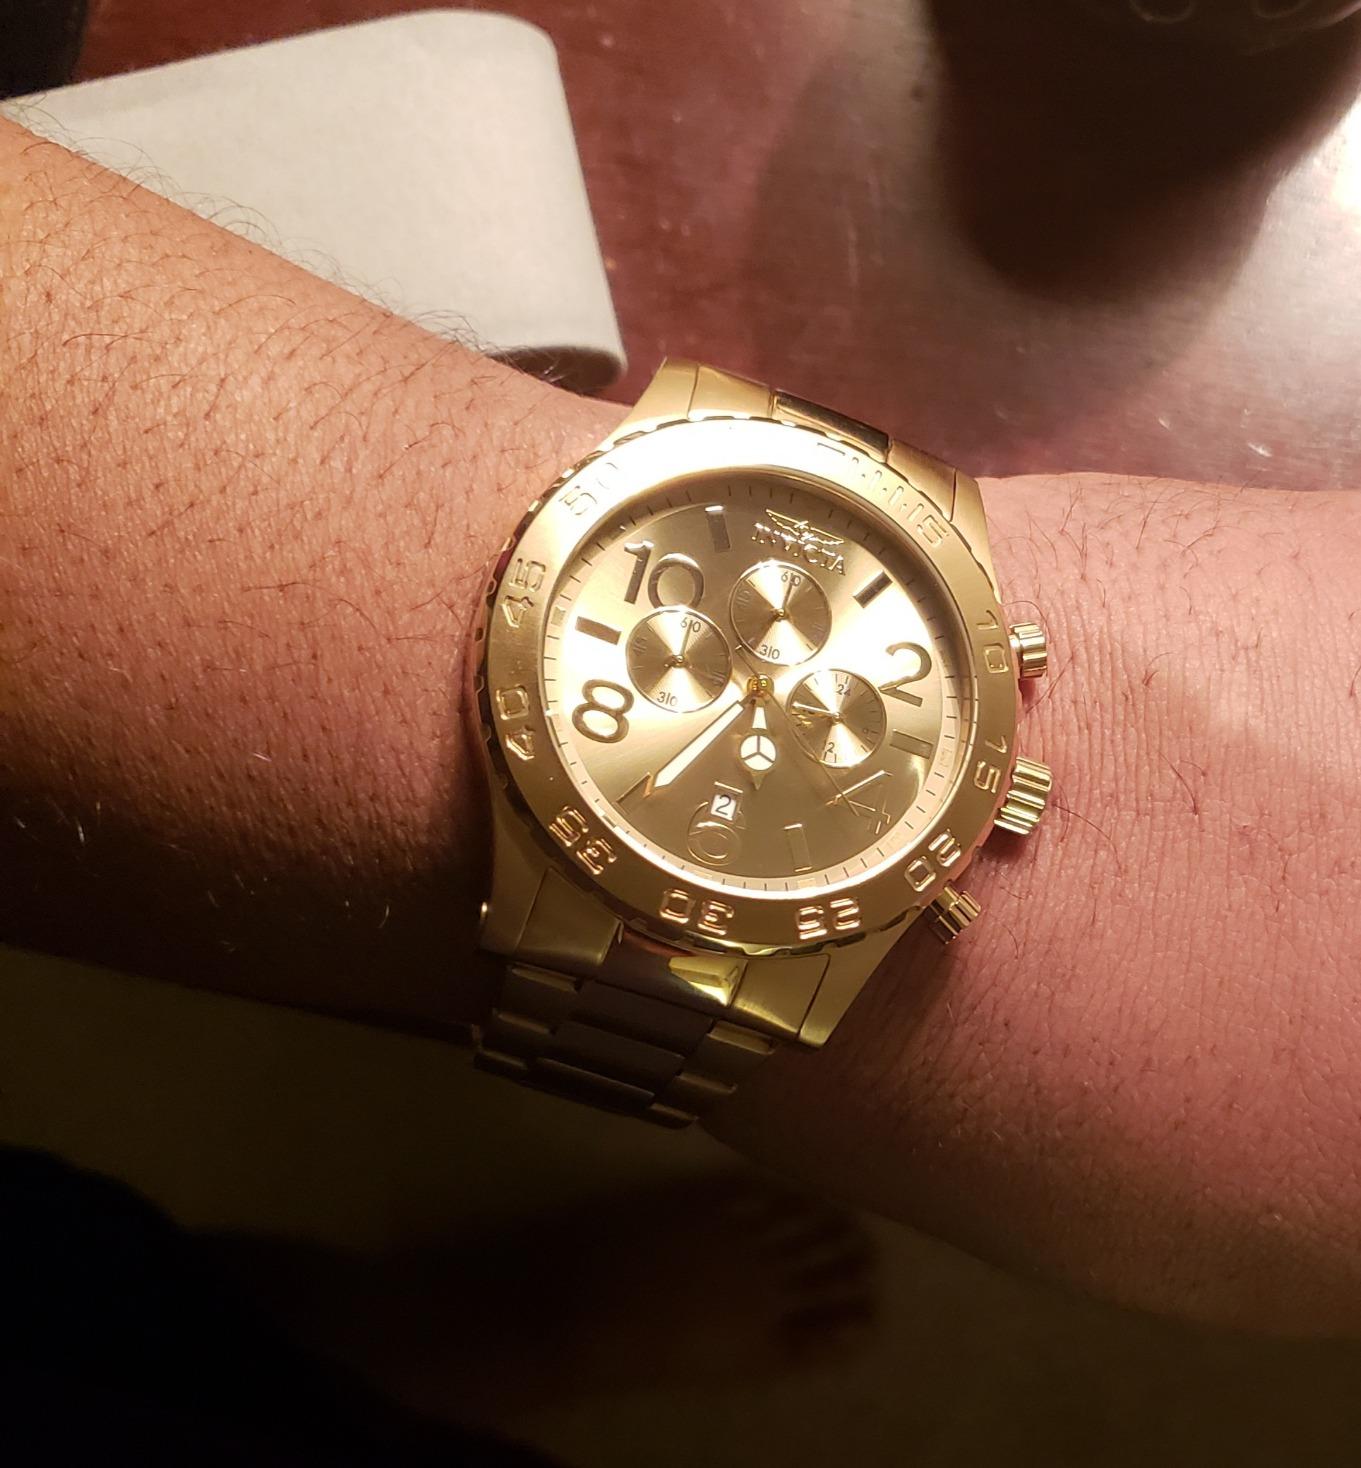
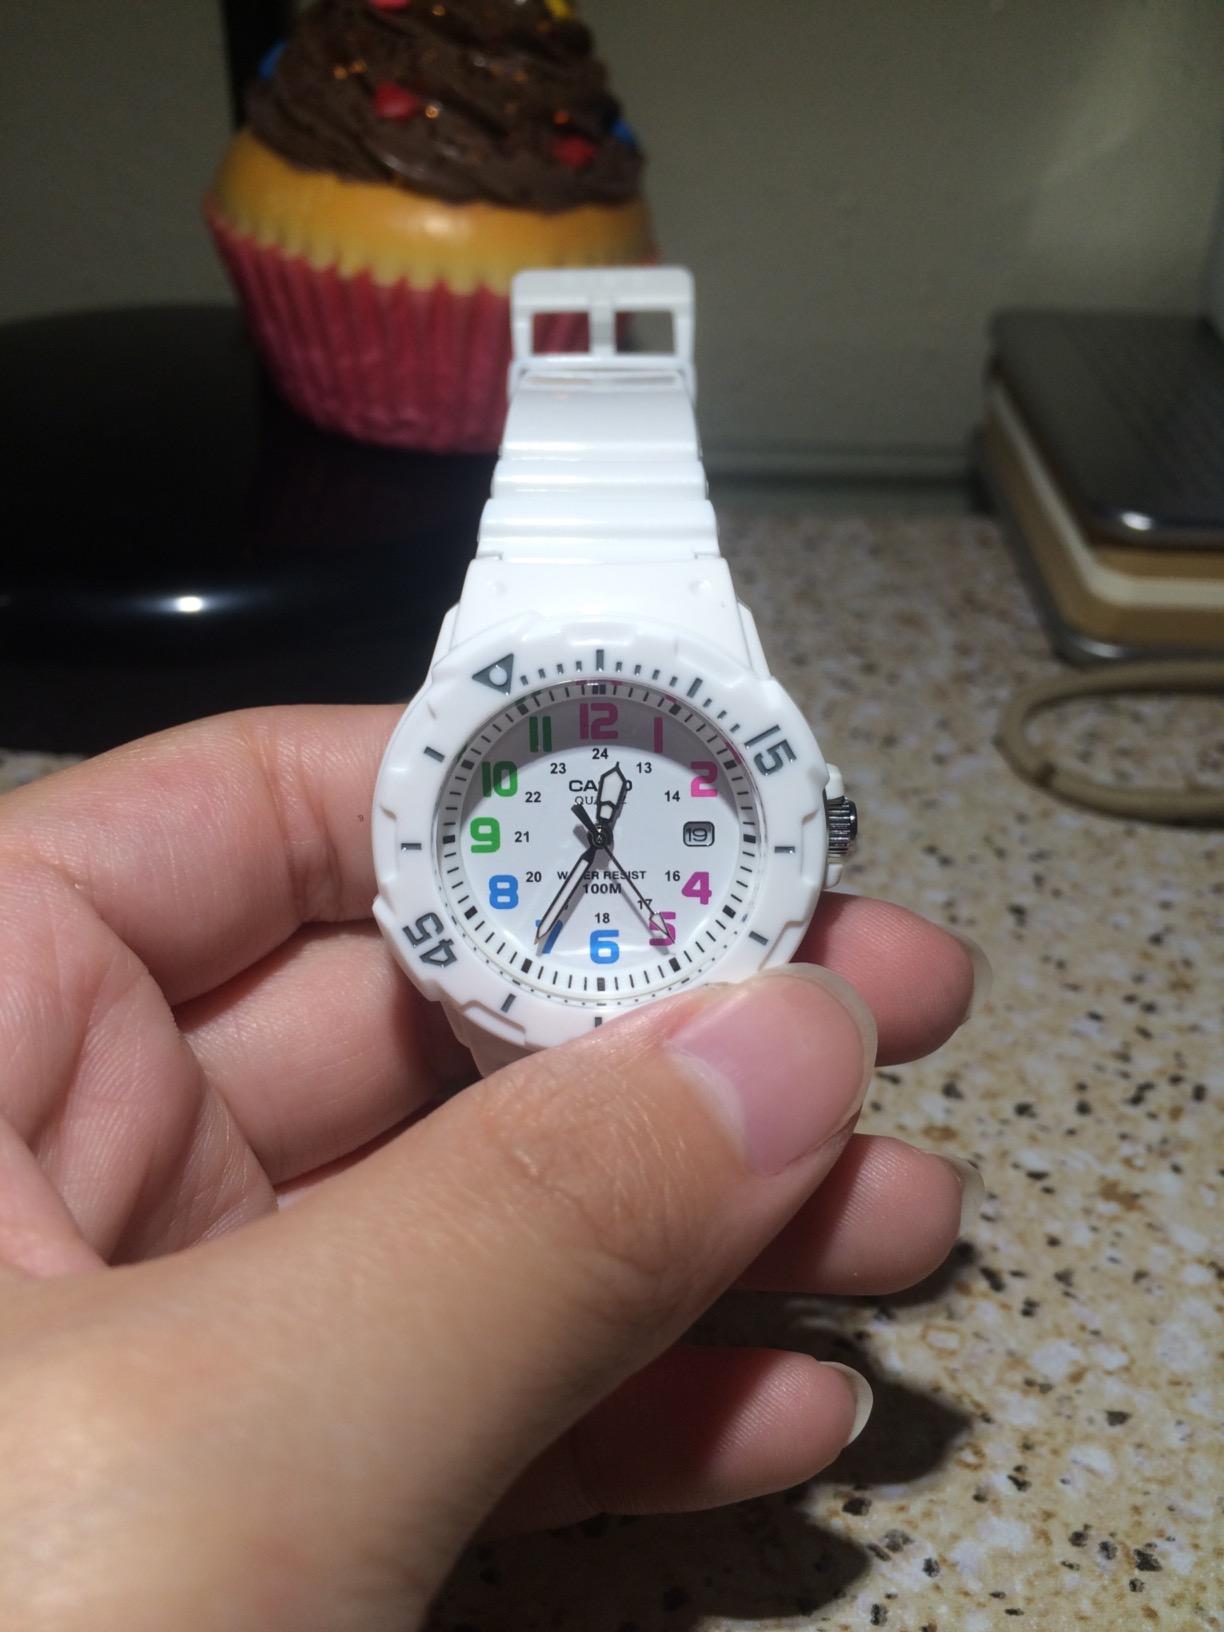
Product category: accessories_watch
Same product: no